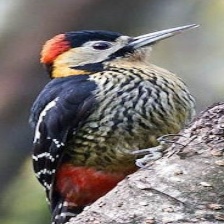
Species: DARJEELING WOODPECKER
Scientific name: DENDROCOPOS DARJELLENSIS